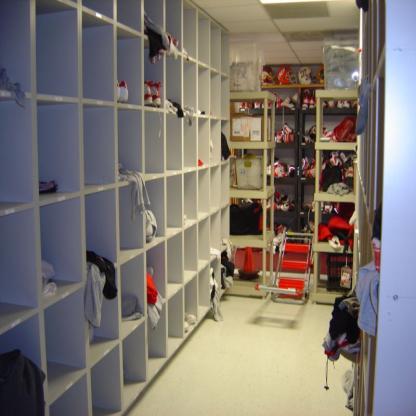
Scene: Indoor